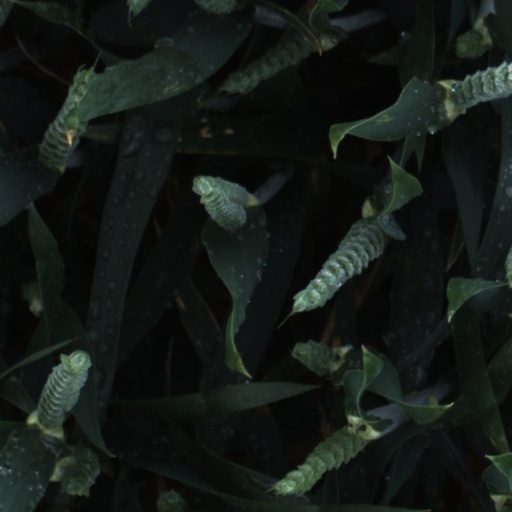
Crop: wheat